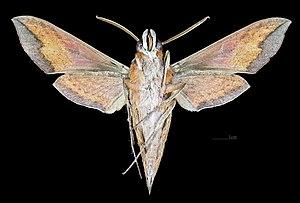
Hippotion rafflesii est une espèce de lépidoptères de la famille des Sphingidae, de la sous-famille des Macroglossinae, de la tribu des Macroglossini et du genre Hippotion.